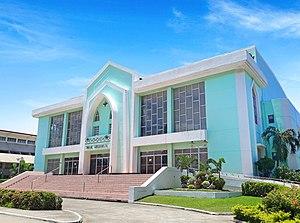
L’université centrale des Philippines, parfois abrégé en « Centrale » ou « CPU », est une université privée chrétienne évangélique baptiste et un centre de recherche situés à Iloilo, aux Philippines. Elle est affiliée à la Convention des églises baptistes des Philippines.